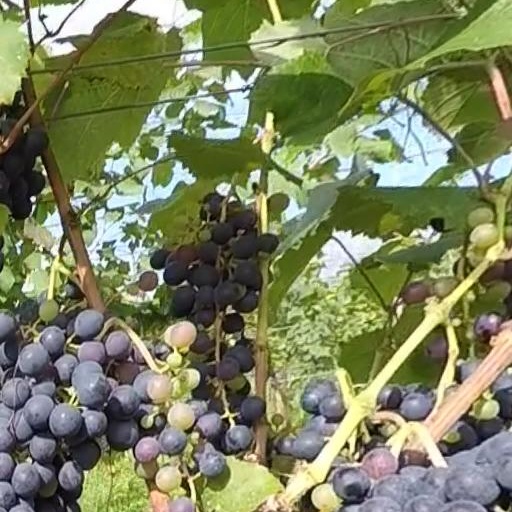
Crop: grape